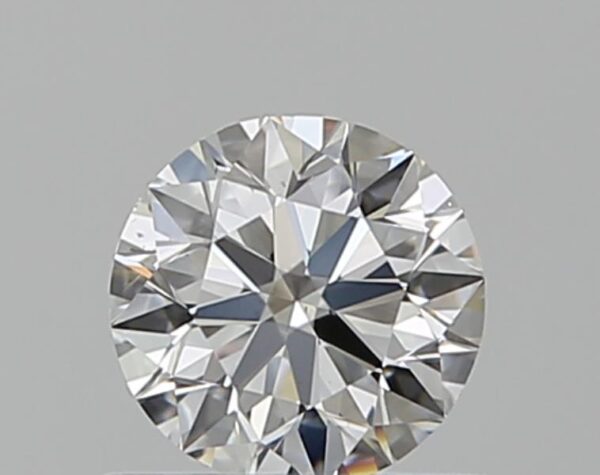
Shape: round
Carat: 0.5
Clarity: VS1
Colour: F
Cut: EX
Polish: EX
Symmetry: VG
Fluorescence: N
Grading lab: GIA
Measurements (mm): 4.99 x 5.06 x 3.15